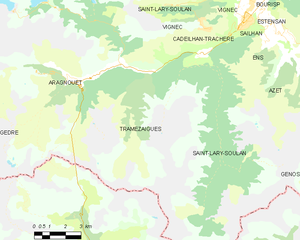
Carte des communes françaises
Tramezaïgues ou Tramezaygues est une commune française située dans le département des Hautes-Pyrénées, en région Occitanie.